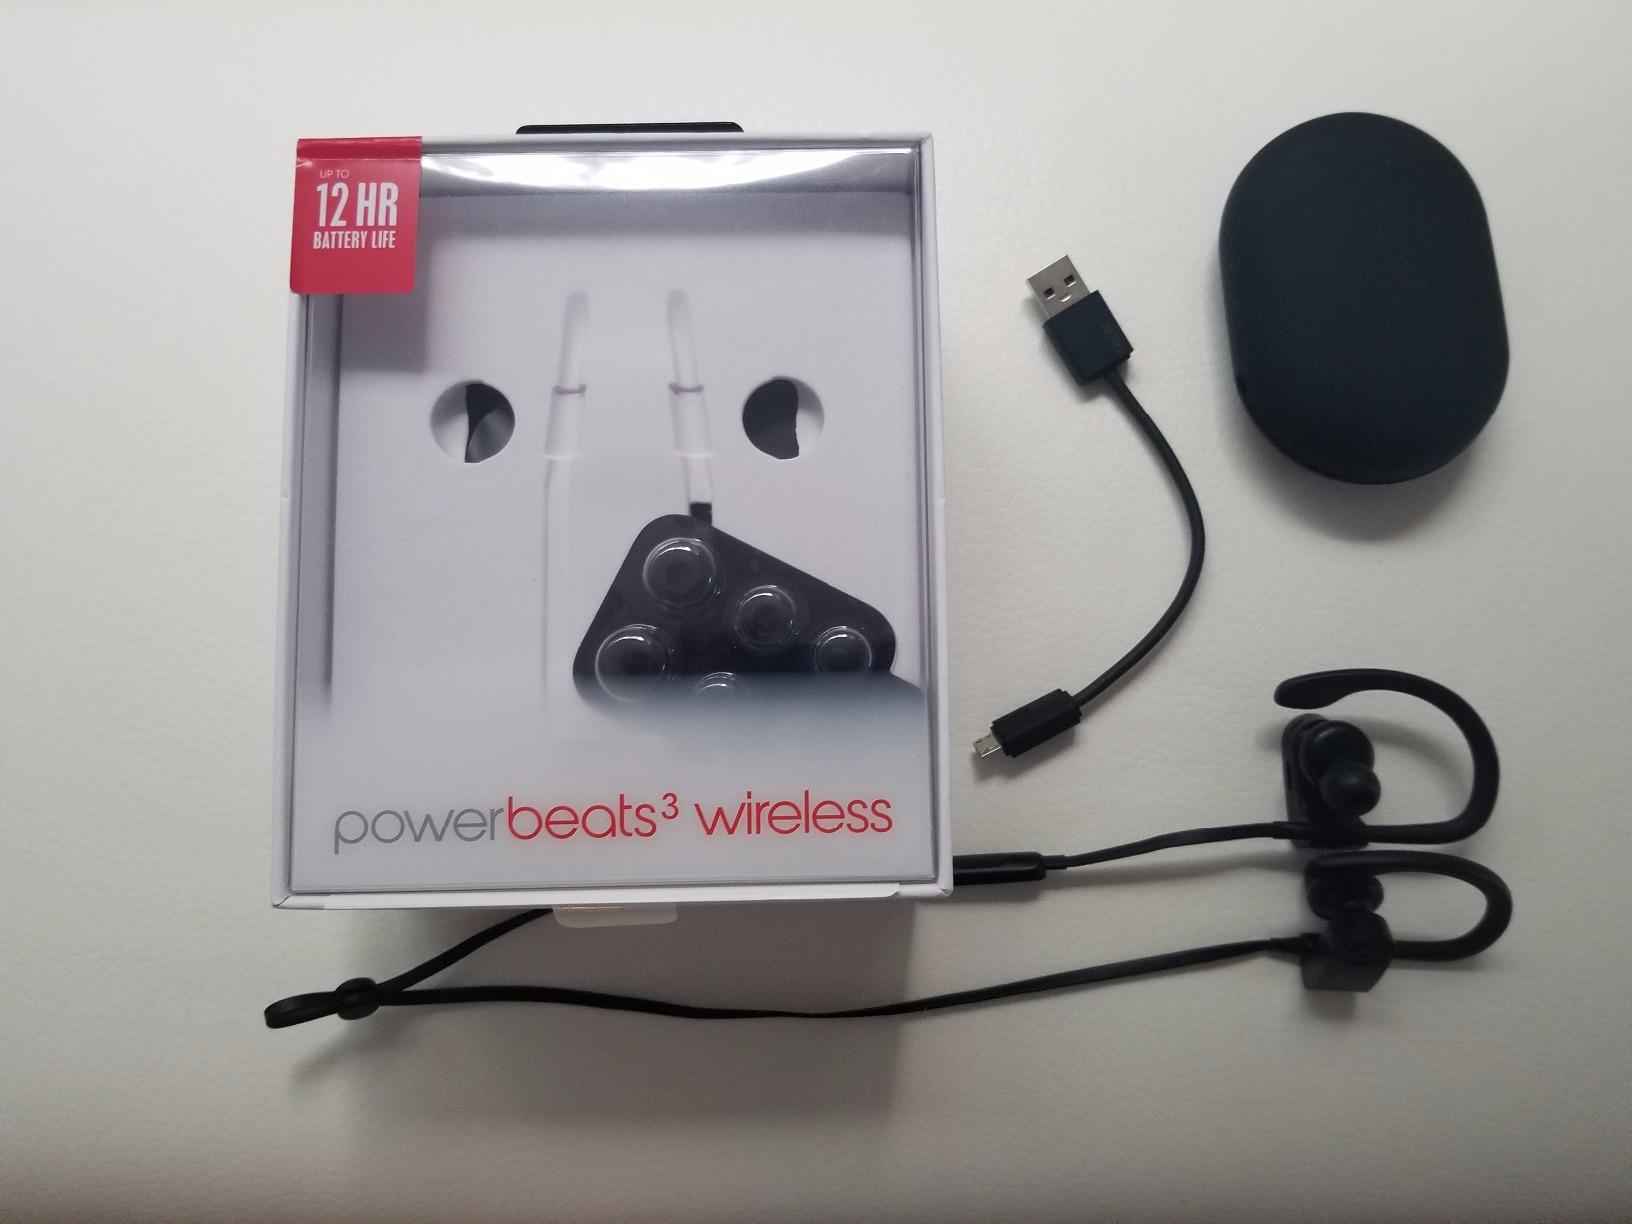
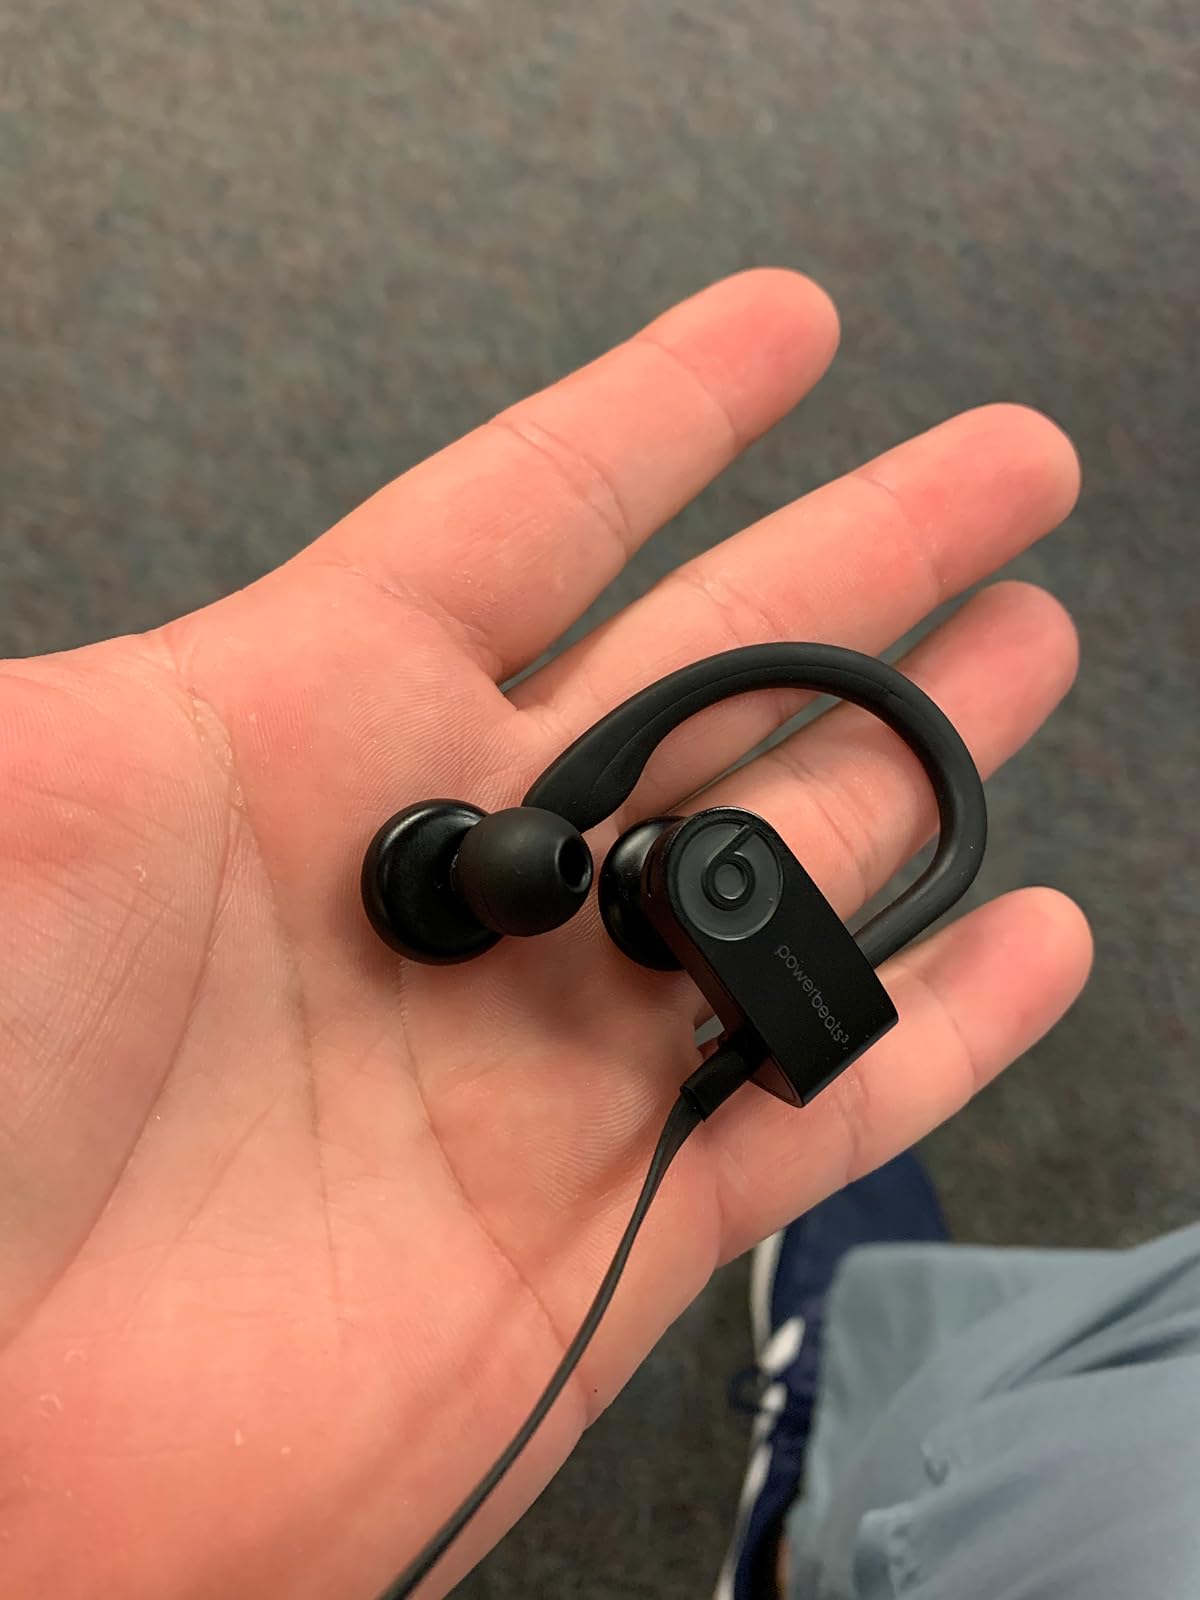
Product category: headphones
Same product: yes